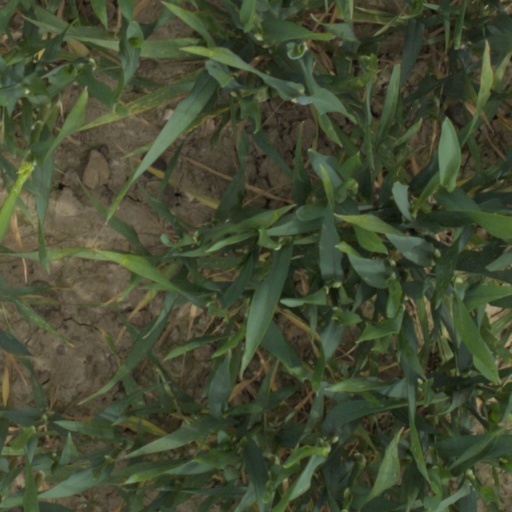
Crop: wheat